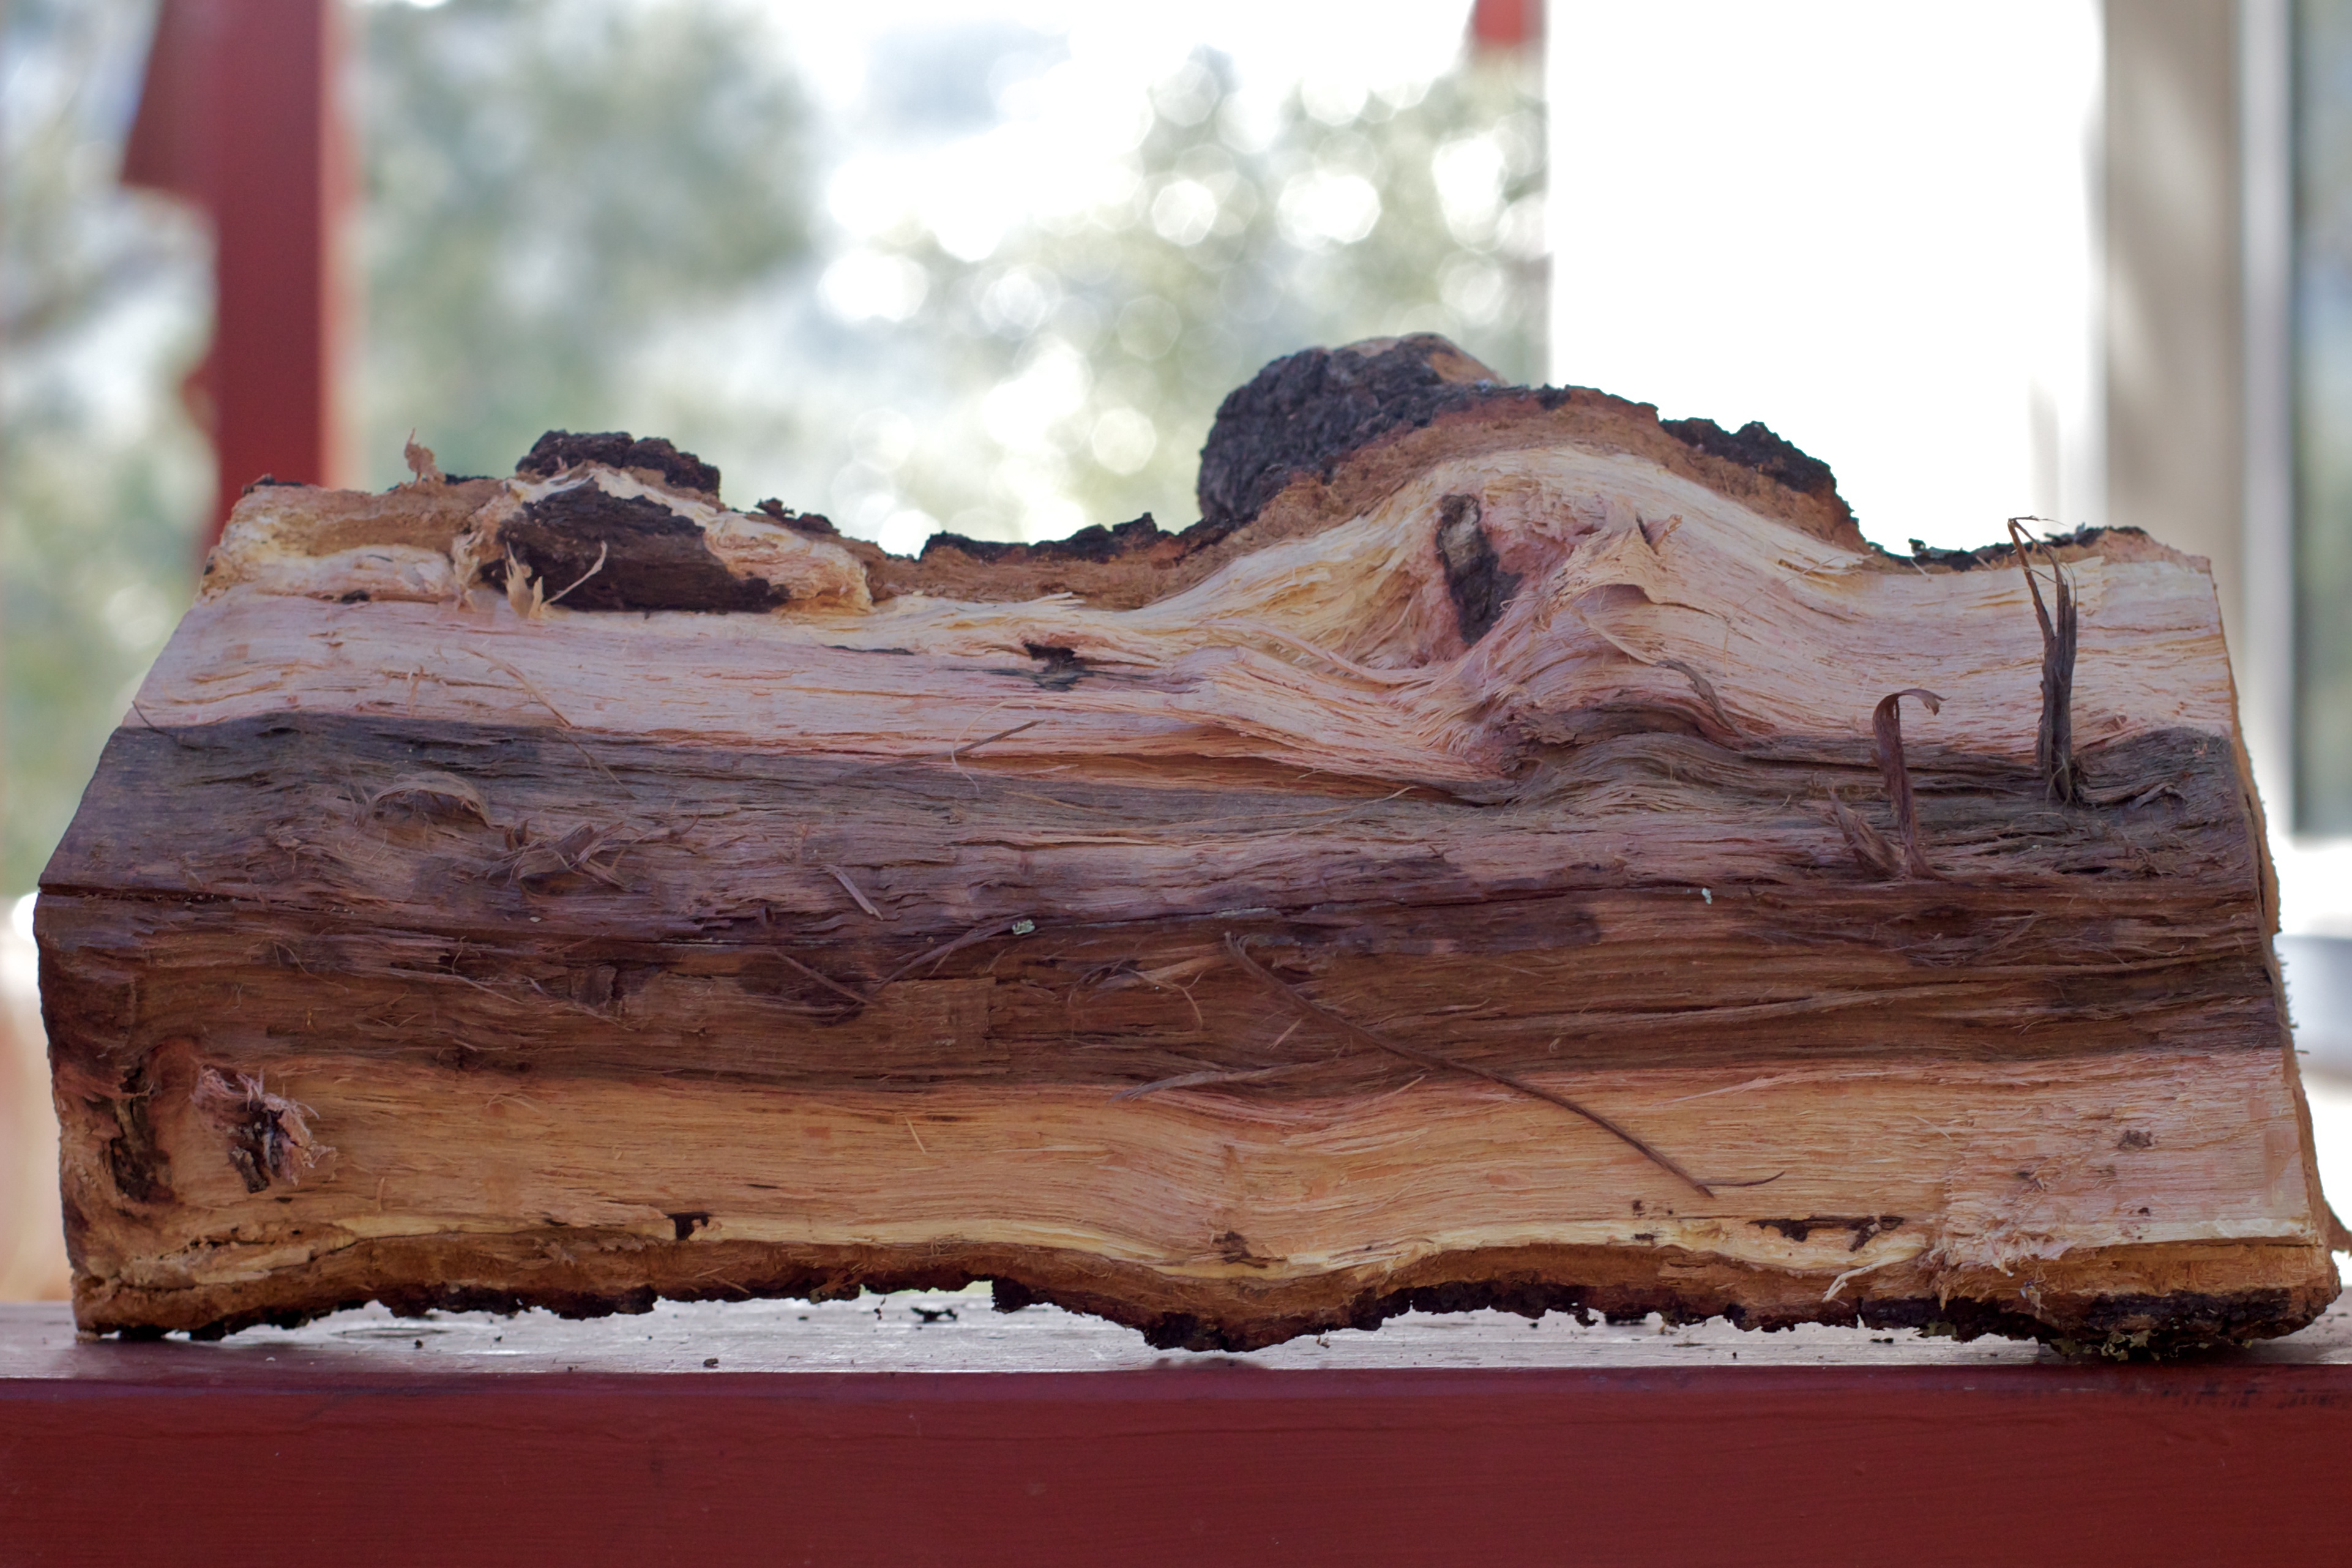
wood, food, produce, dessert, carving